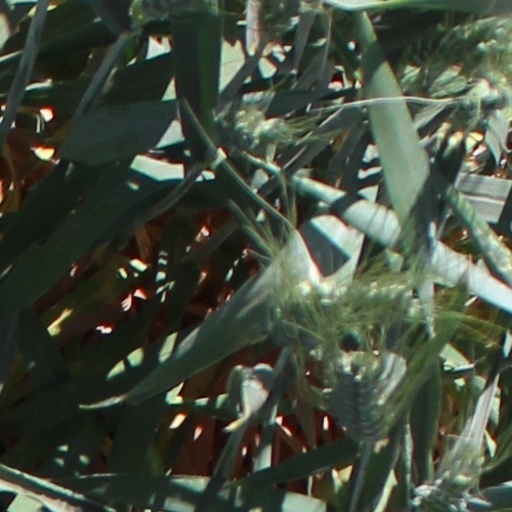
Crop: wheat